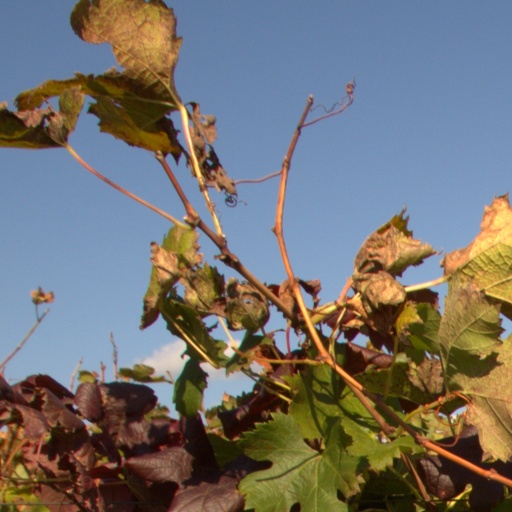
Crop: grape